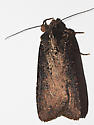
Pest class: cutworms